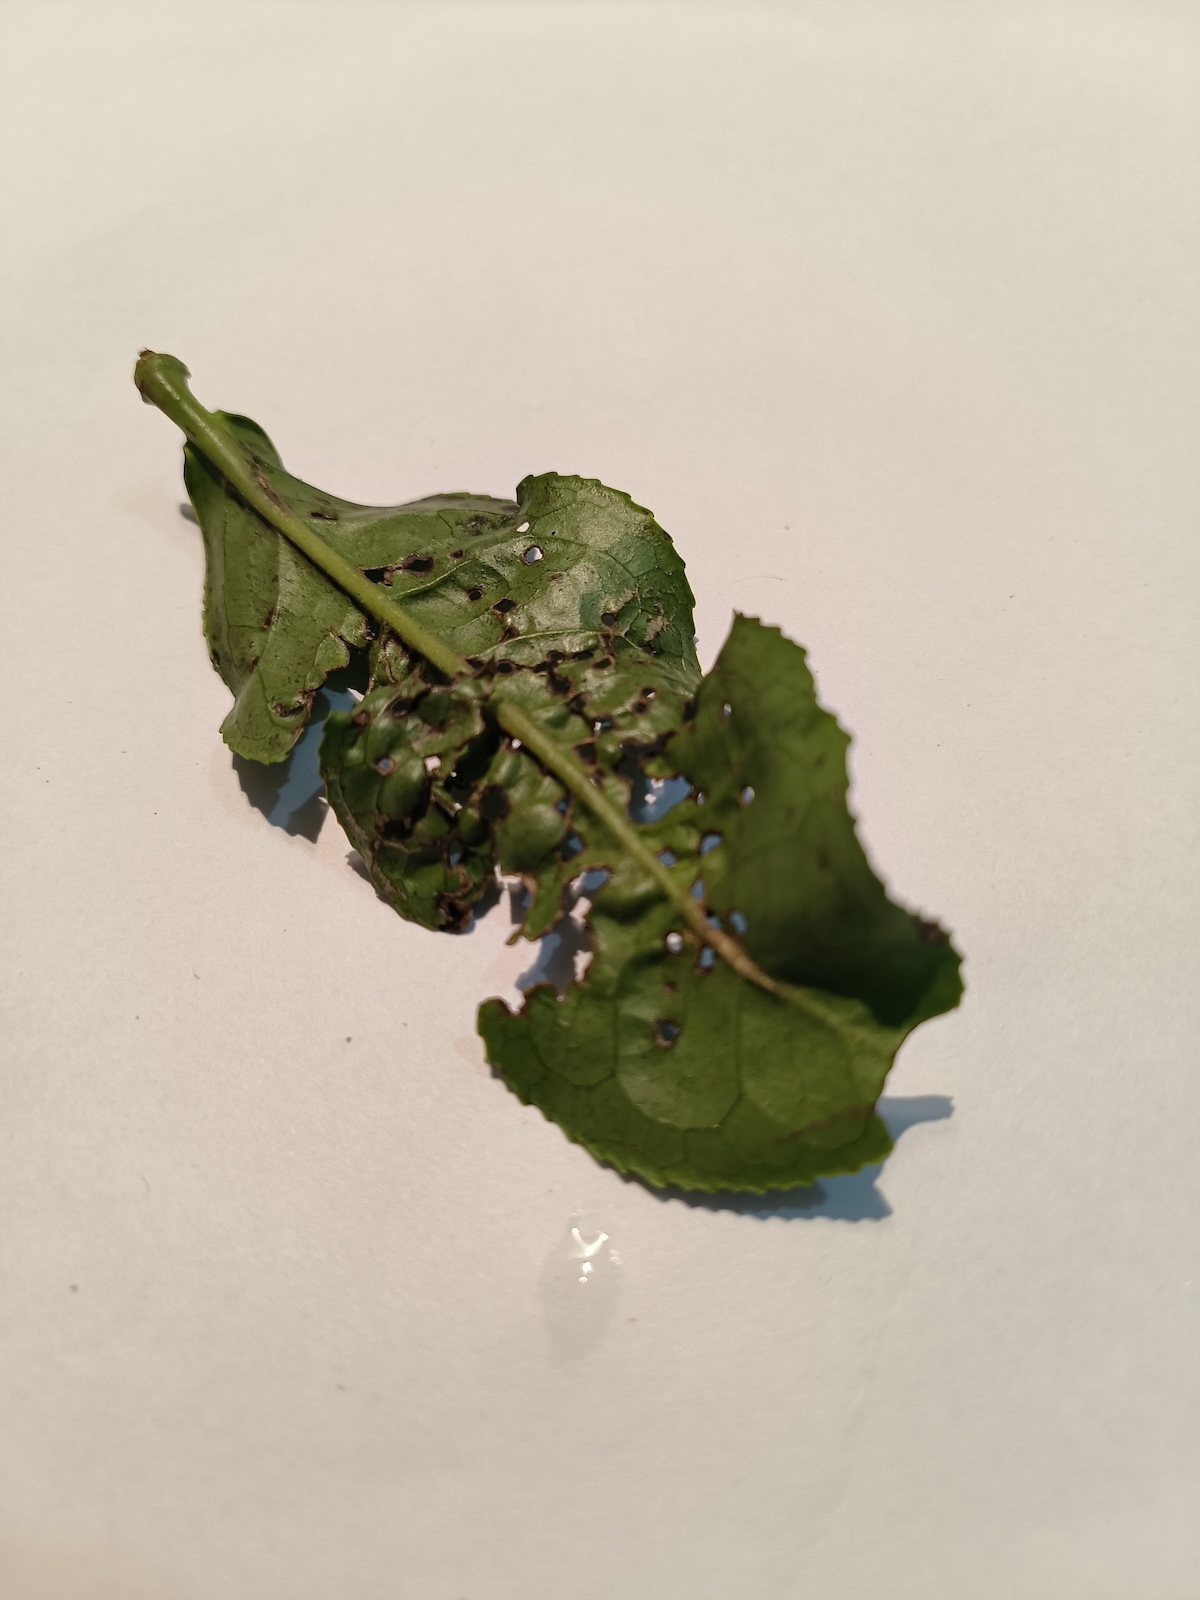
Label: Green mirid bug